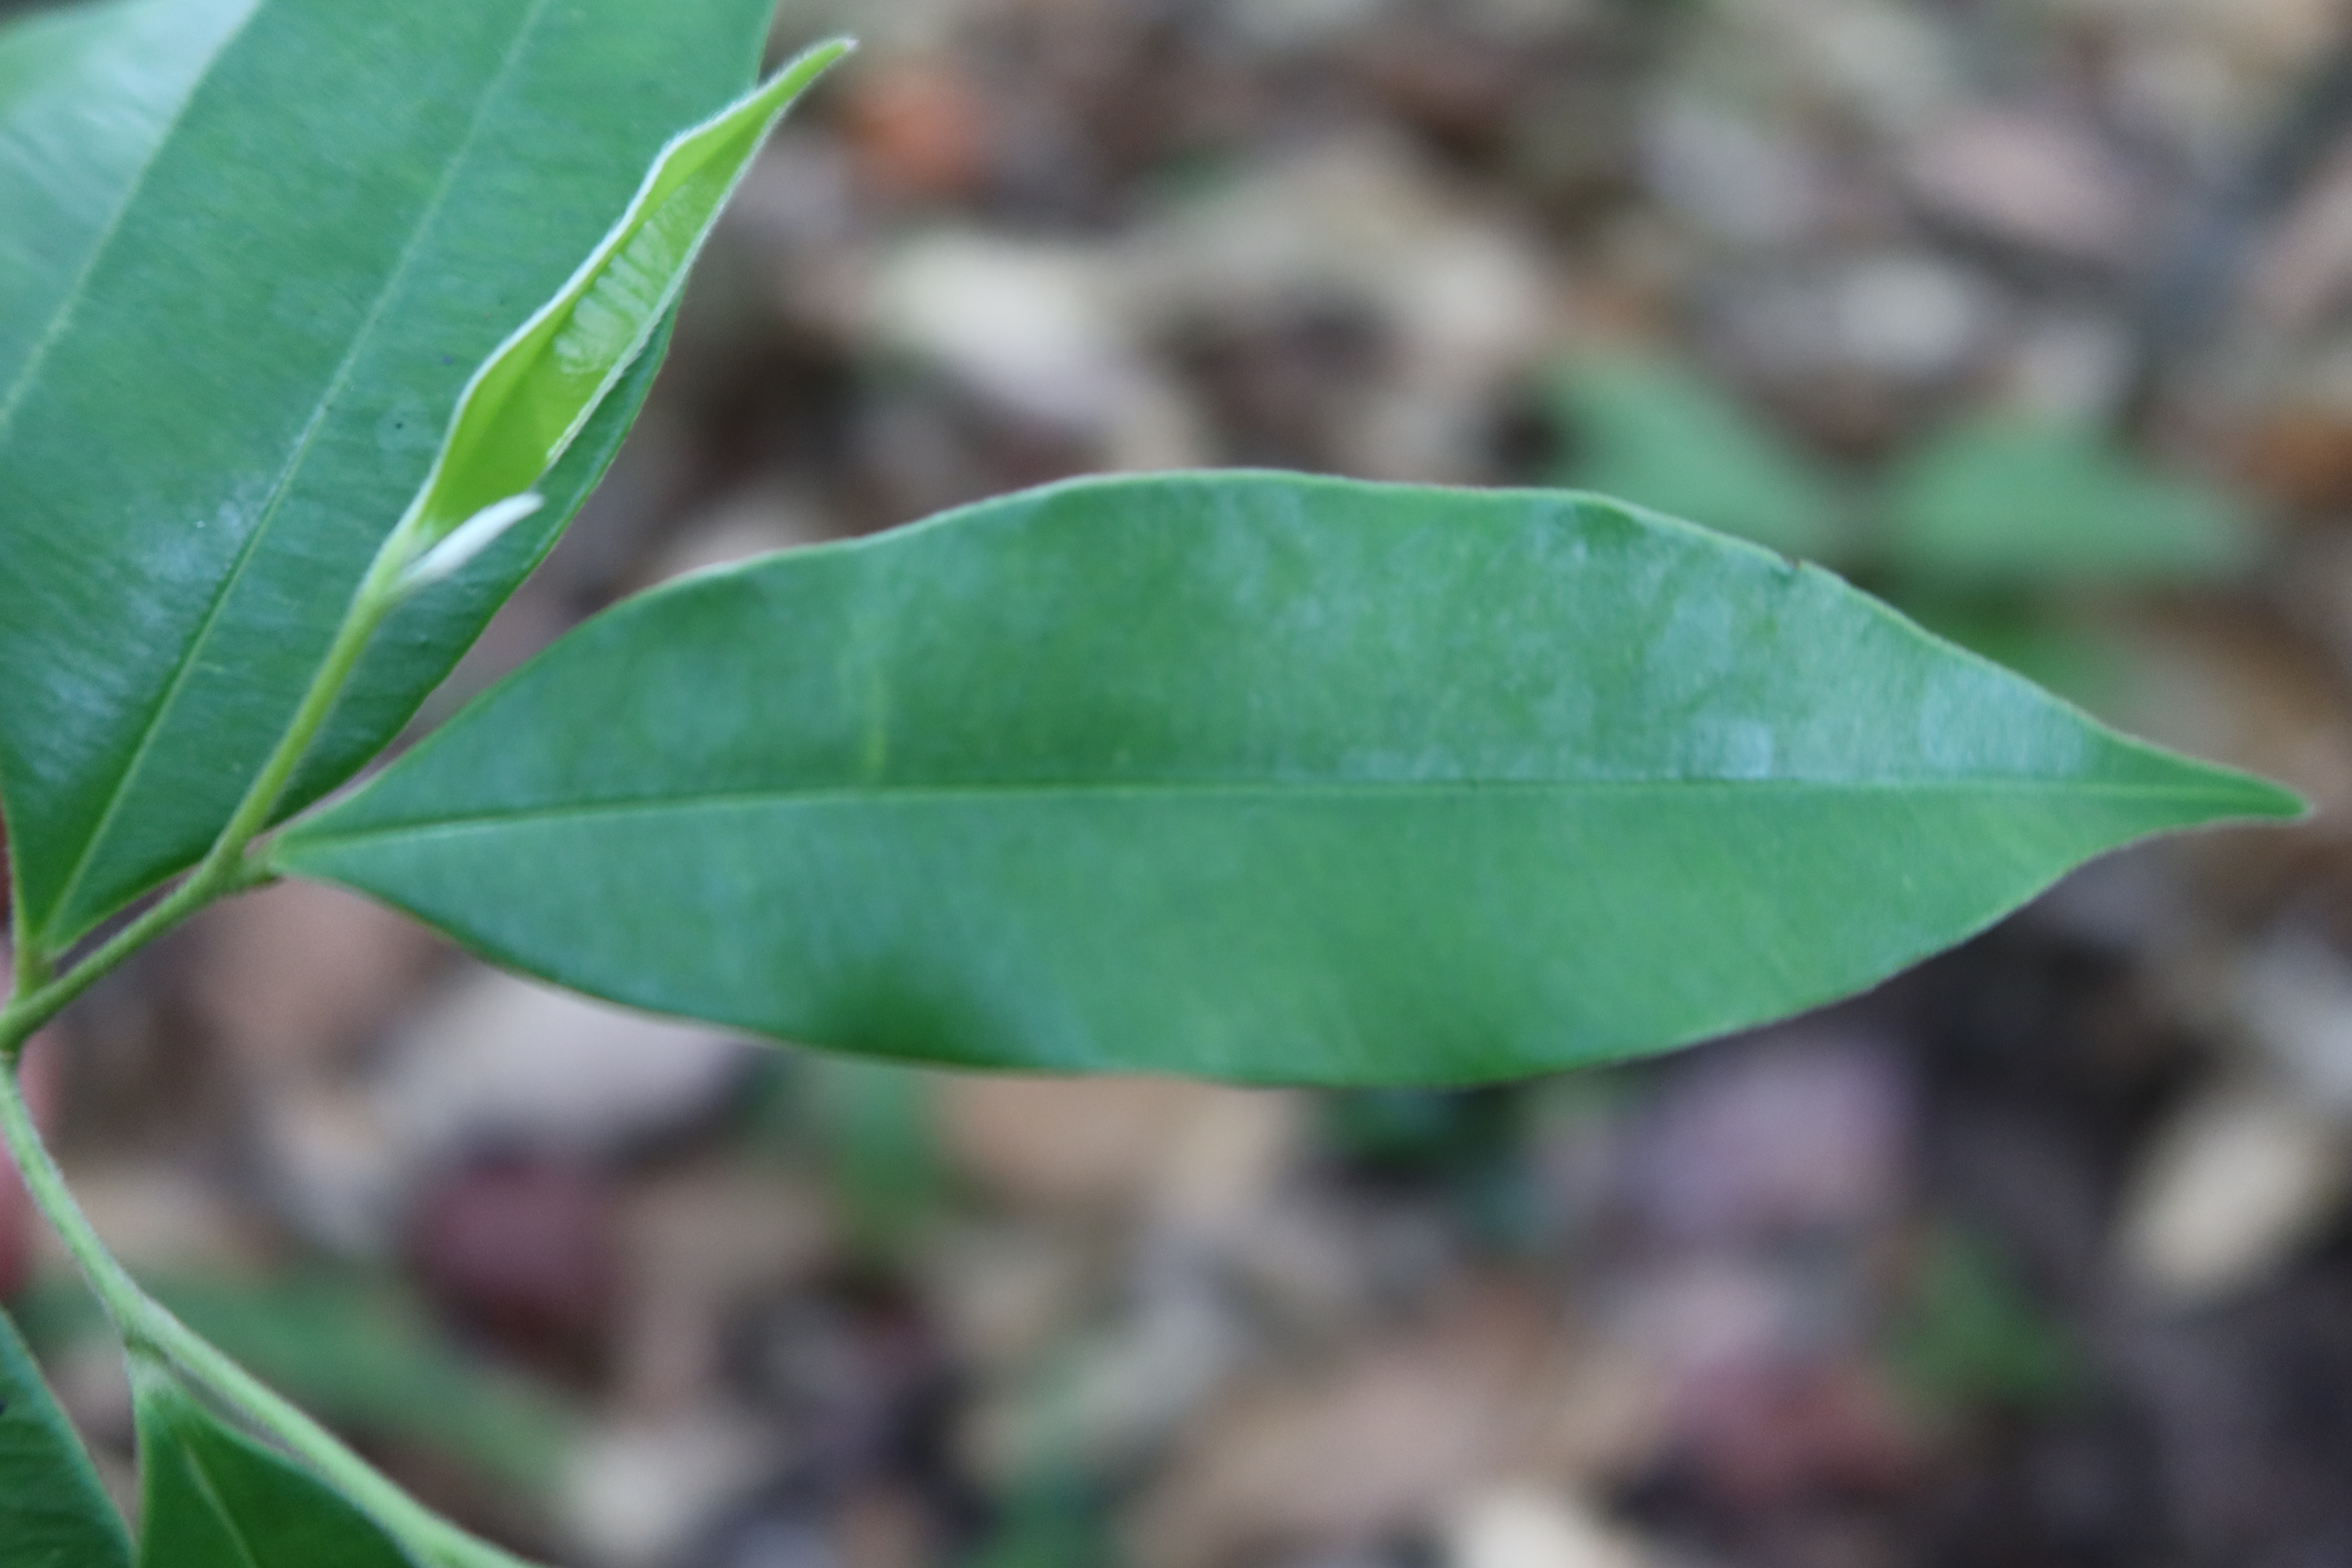
Label: Healthy